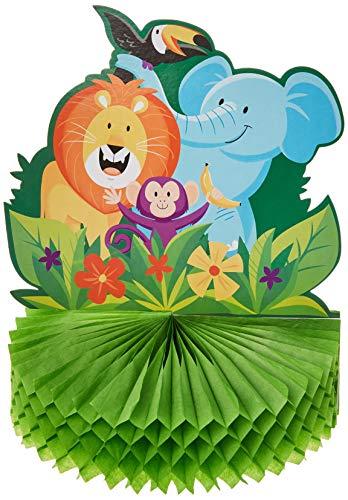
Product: Jungle Safari Centerpiece, 1 ct
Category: Toys & Games | Party Supplies | Centerpieces
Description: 1 Jungle Safari Centerpiece.
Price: $5.50
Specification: ProductDimensions:9x9x12inches|ItemWeight:3.2ounces|ShippingWeight:3.2ounces(Viewshippingratesandpolicies)|ASIN:B07PNK9951|Itemmodelnumber:340061|Manufacturerrecommendedage:3months-8years